Middle office

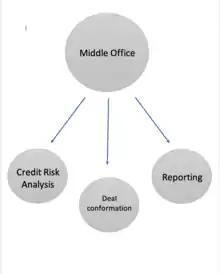
Three contributions to middle office

The middle office plays numerous roles in financial services organisations and investment banking. It ensures that deals negotiated during financial transactions are processed, booked and fulfilled. Workers manage global agreements concerning business transactions, risk management, and profit and loss. They ensure that documents are completed according to agreements. The information technology middle office designs software to support trading strategies. It manages contracted software systems such as Reuters 3000 and Bloomberg for trading. The information technology middle office assists both the back and front offices by monitoring and capturing market and marketing information.